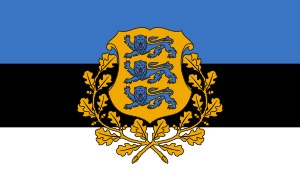
Estlands flag
Estlands præsidentflag
Estlands flag er en trikolore med farverne blå, sort og hvid, hvilket afspejles i flagets estiske navn: sinimustvalge.